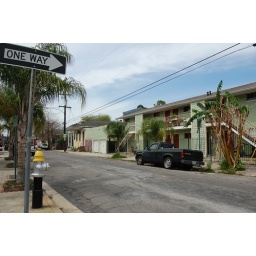
view from our corner. the house is by the telephone pole. this is heading TOWARD Esplanade.